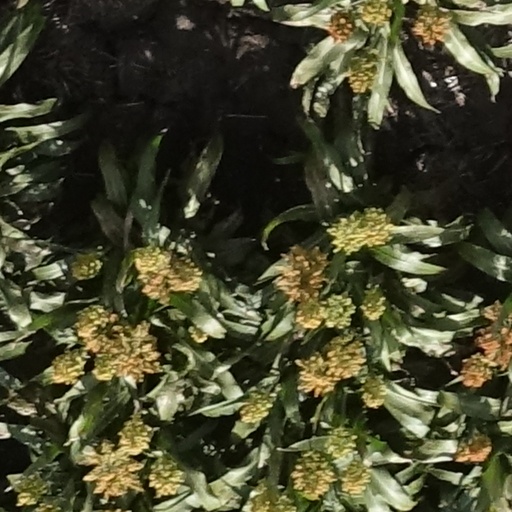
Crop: sorghum